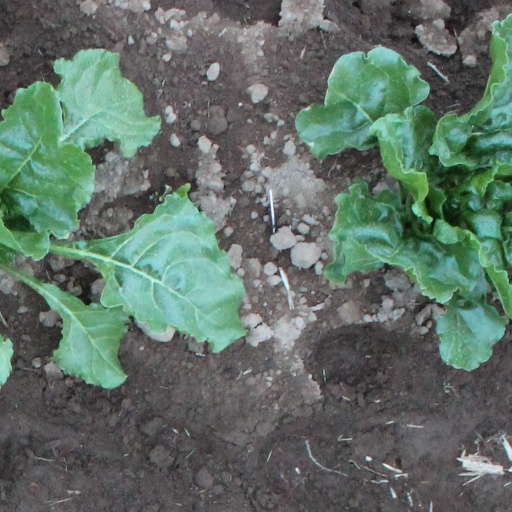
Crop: sugar beet